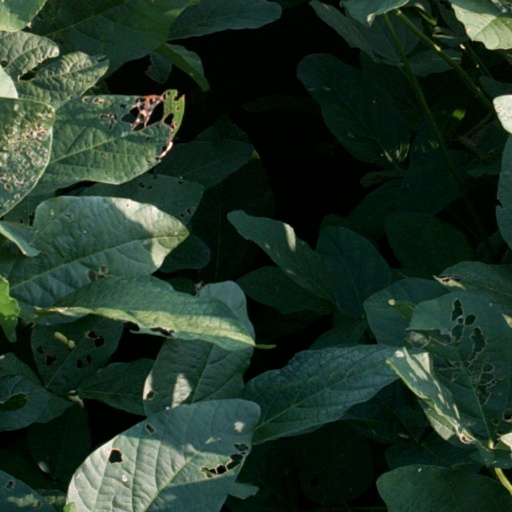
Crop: soybean